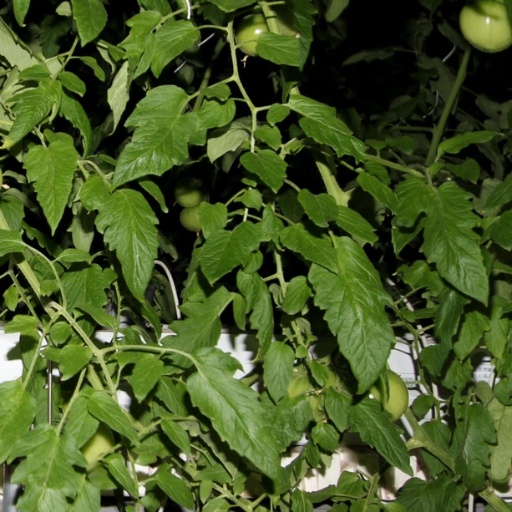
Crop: tomato